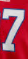
Number: 7